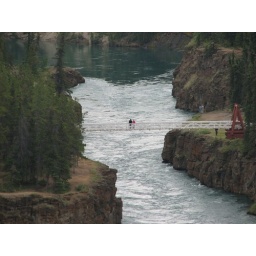
Looking down from the road at the suspension bridge over the canyon